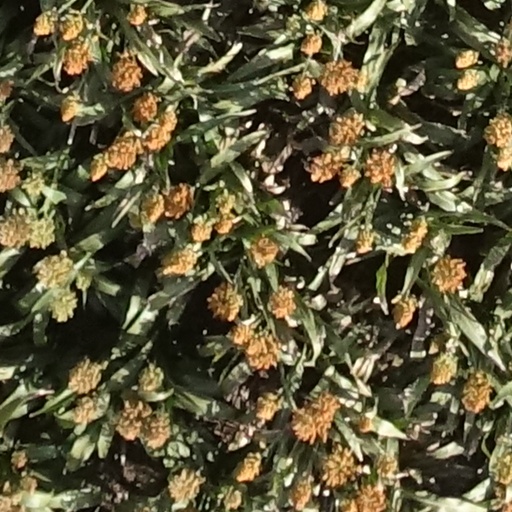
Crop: sorghum